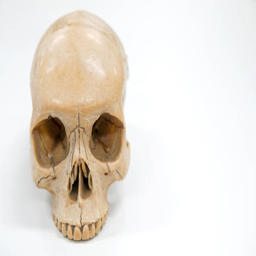
human skull for education on the white background